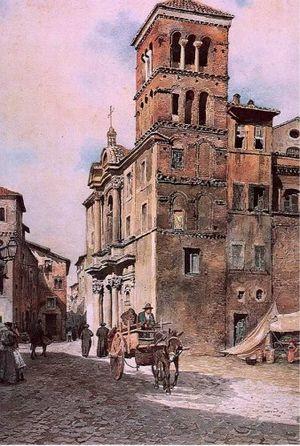
L'église Santa Maria in Monticelli est une église catholique située à Rome dans la rue du même nom.